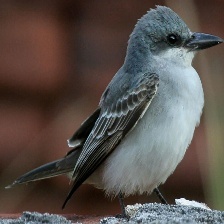
Species: GRAY KINGBIRD
Scientific name: TYRANNUS DOMINICENSIS